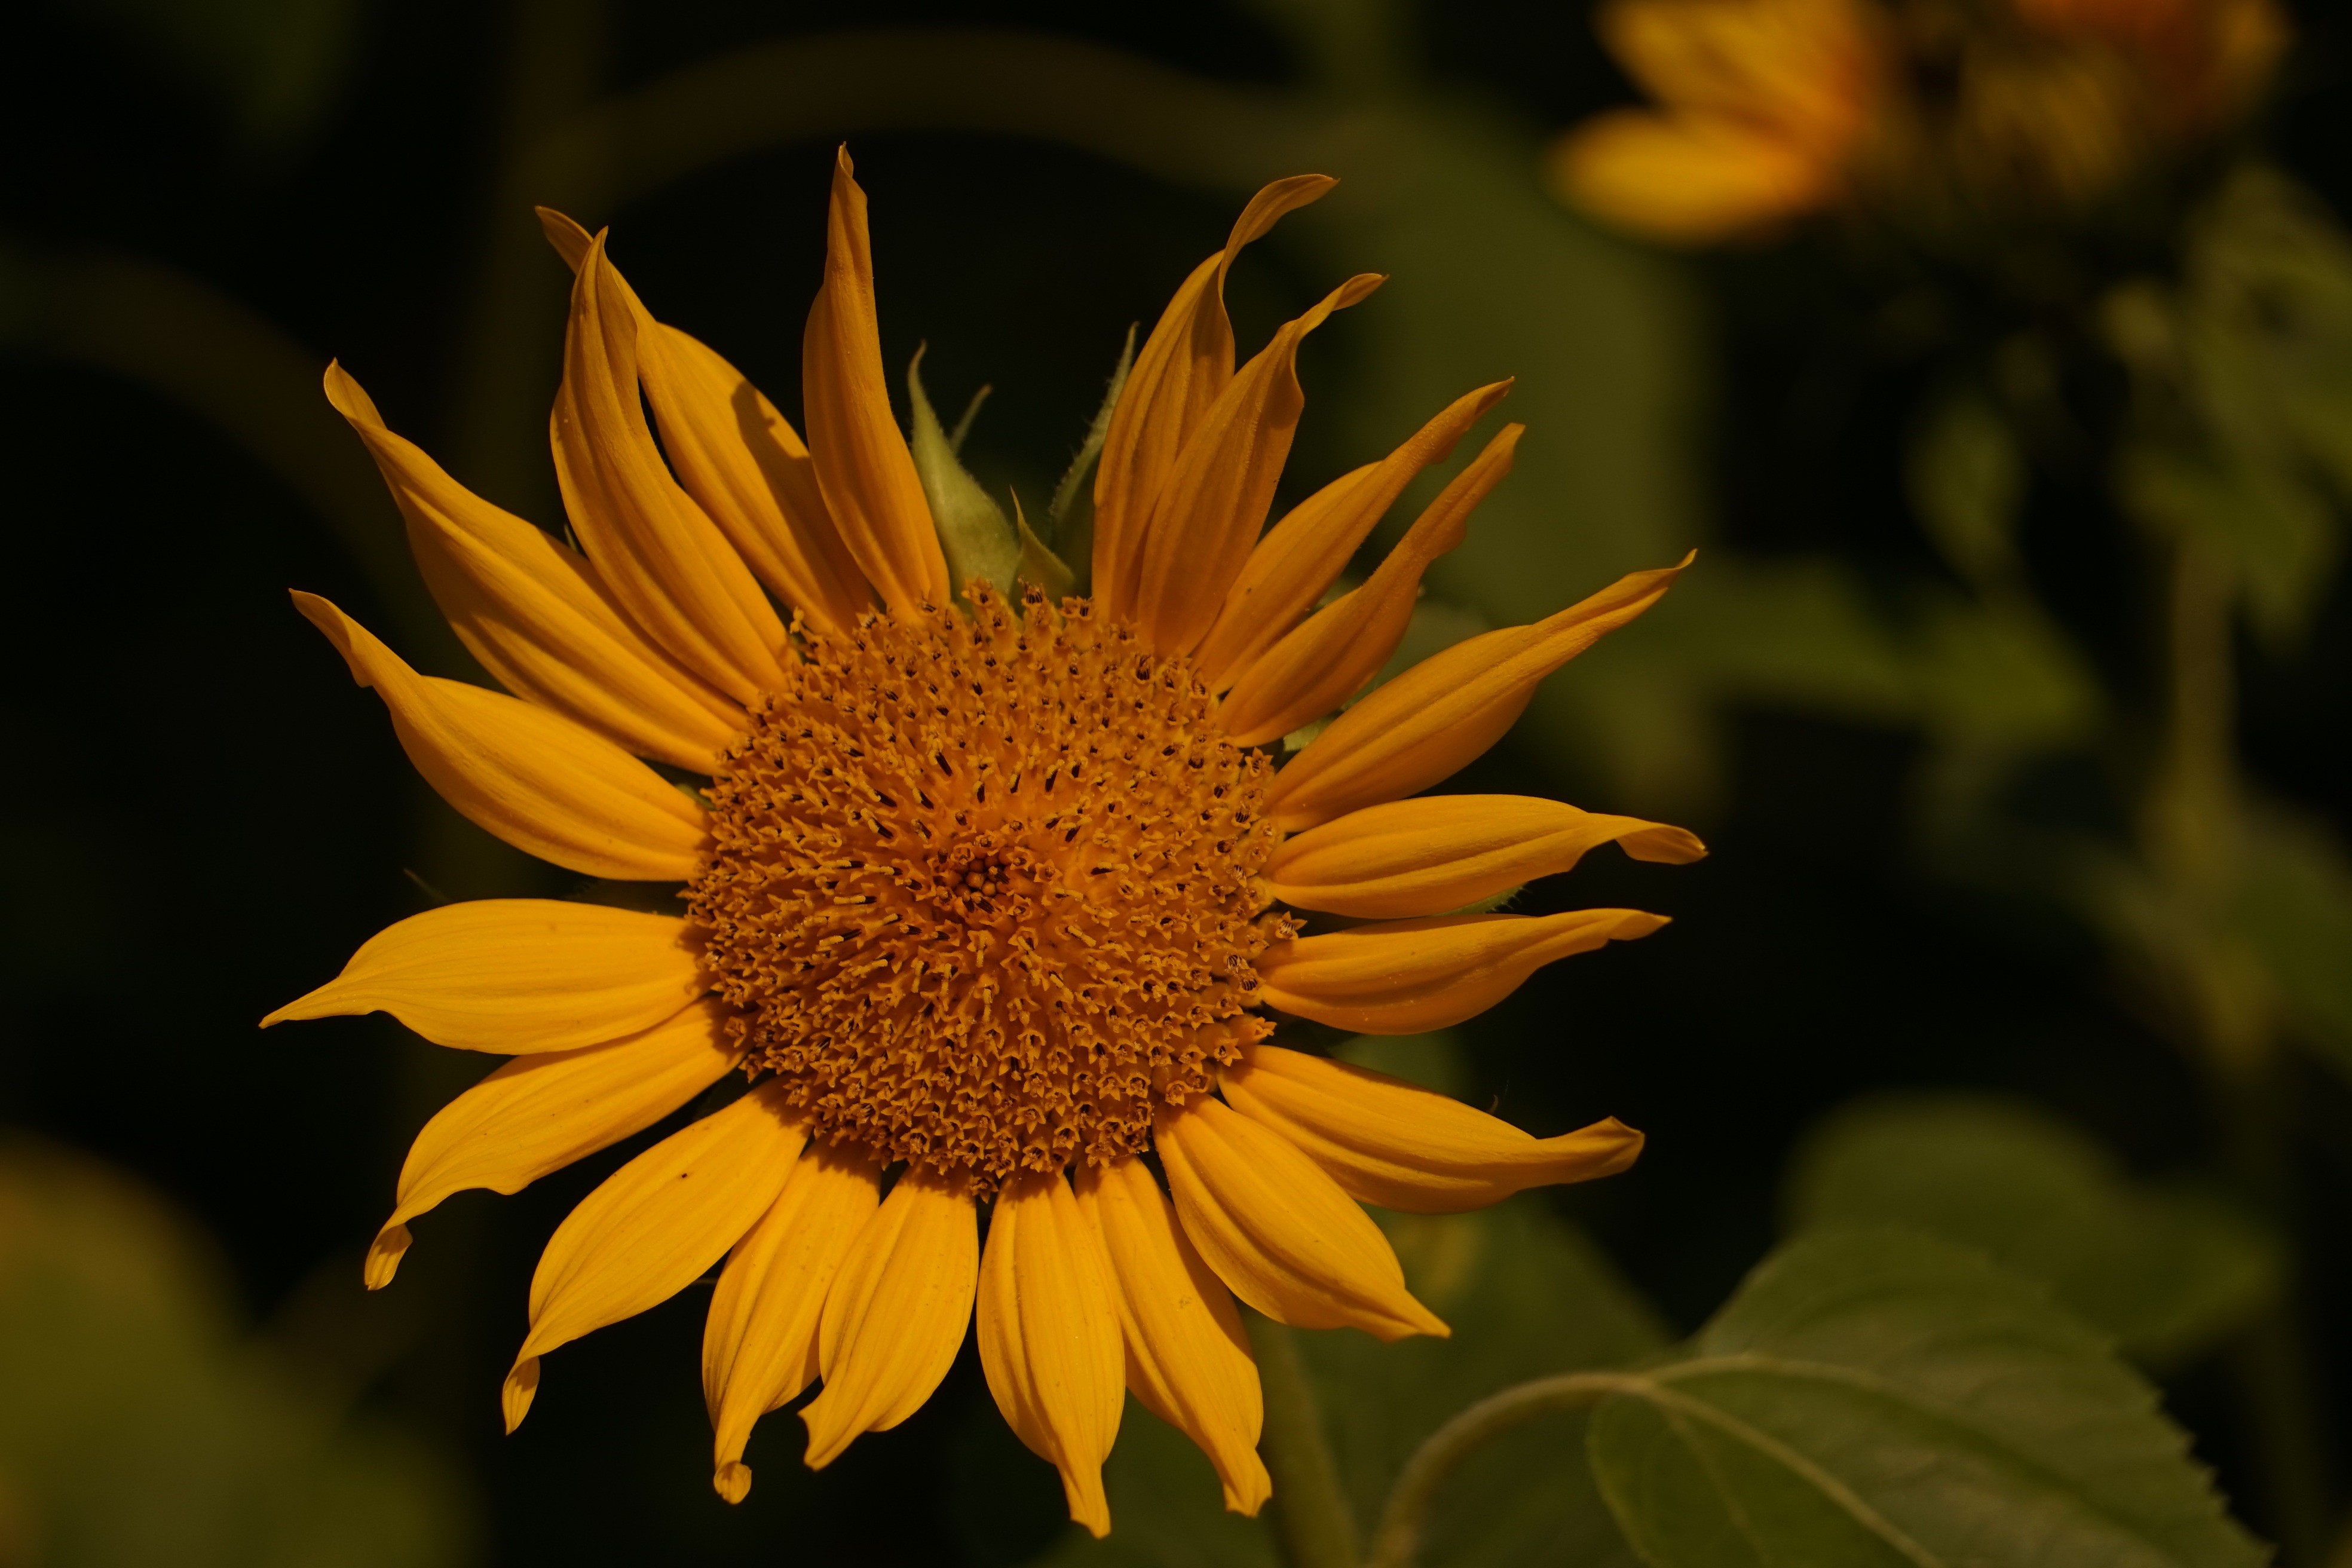
nature, blossom, plant, leaf, flower, petal, bloom, summer, botany, yellow, close, flora, sunflower, yellow flower, wildflower, close up, sun flower, macro photography, flowering plant, daisy family, plant stem, land plant